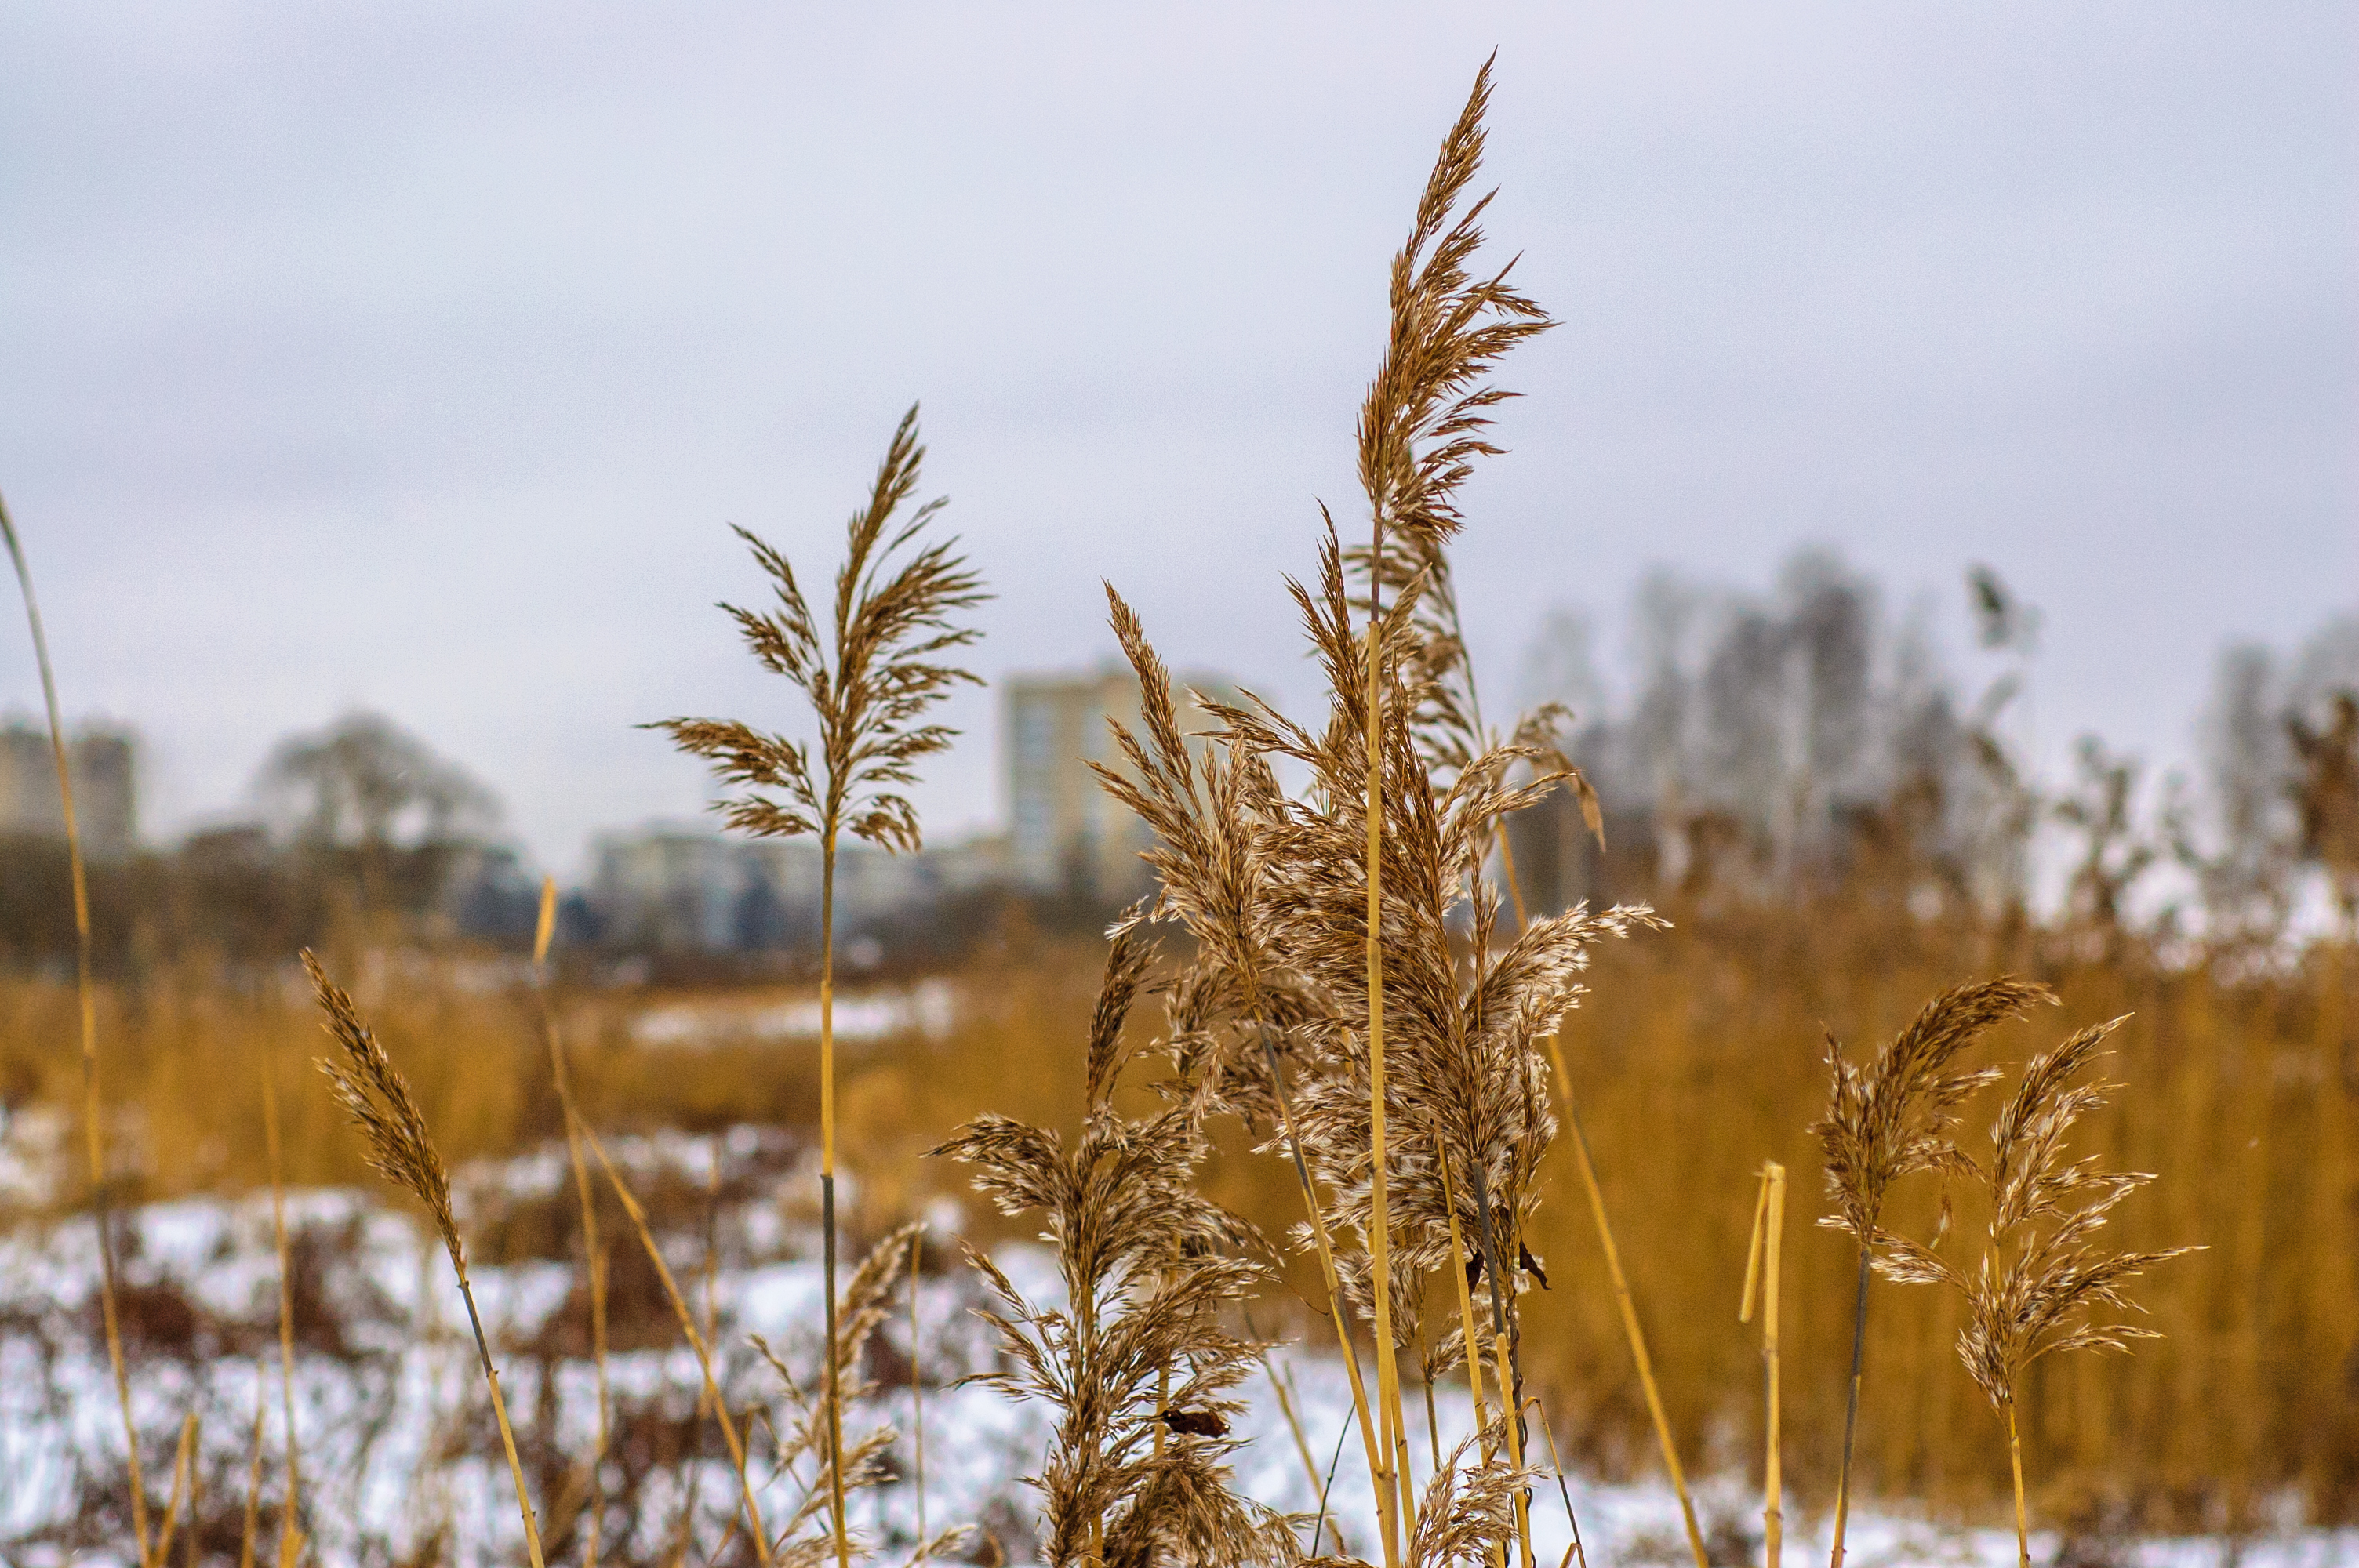
image, brown, flowering plant, sunlight, twig, grass family, agriculture, phragmites, crop, plant stem, poales, herbaceous plant, prairie, annual plant, field, perennial plant, plantation